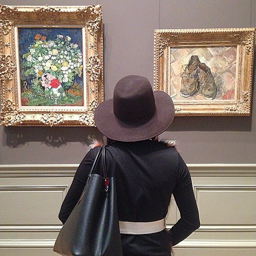
just a normal day observing art !